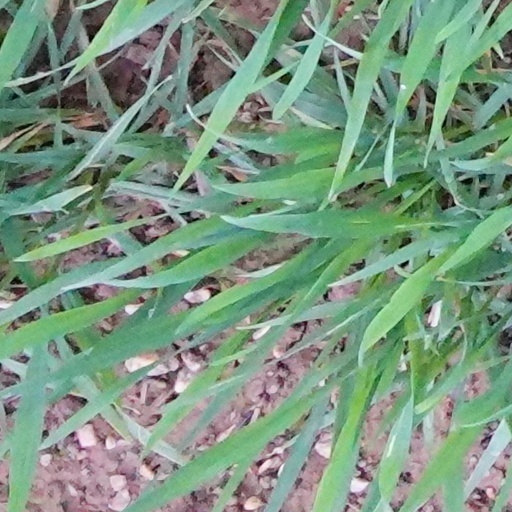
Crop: wheat